Aaron Rowand

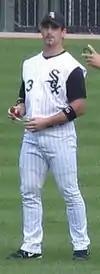
Aaron Rowand in center field on October 5, 2005

In June 2001, Rowand was called up to the White Sox for the first time. He made his major league debut for them the next day as a pinch hitter against the St. Louis Cardinals. He collected his first major league hit on June 19, 2001, in the first game of a doubleheader. The hit came against Kansas City Royals' pitcher Tony Cogan in Chicago's 5–3 victory. On July 7, he hit his first major league home run against Jason Schmidt in a 4–1 win over the Pittsburgh Pirates. Although he was initially used sparingly, in the middle of July Rowand began splitting time with Chris Singleton in center field. In 63 games (123 at bats), he batted .293 with 21 runs scored, 36 hits, five doubles, four home runs, and 20 RBI.